Moss

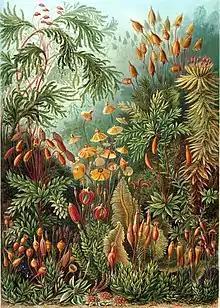
"Muscinae" from Ernst Haeckel's "Kunstformen der Natur", 1904

Six of the eight classes contain only one or two genera each. Polytrichopsida includes 23 genera, and Bryopsida includes the majority of moss diversity with over 95% of moss species belonging to this class.